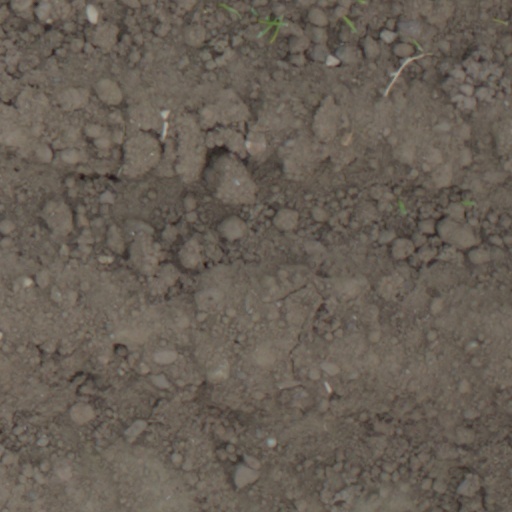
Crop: wheat